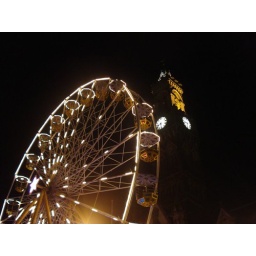
Town hall clock tower in background